Jack Albright

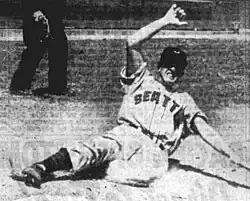
Albright in 1950

Harold John "Jack" Albright (June 30, 1921 – June 22, 1991) was a Major League Baseball player. Albright played for the Philadelphia Phillies in the season. He batted and threw right-handed. In 41 games, Albright had 23 hits in 99 at-bats, he also had two home runs and eight errors at shortstop.